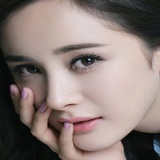
diễn viên Vương Âu